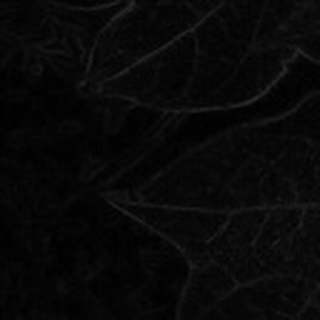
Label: healthy_cotton